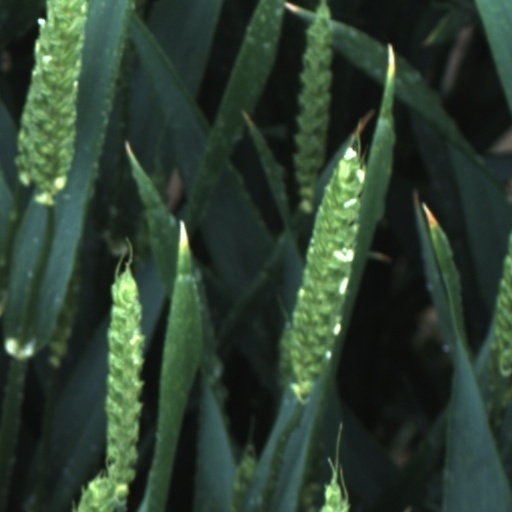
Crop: wheat